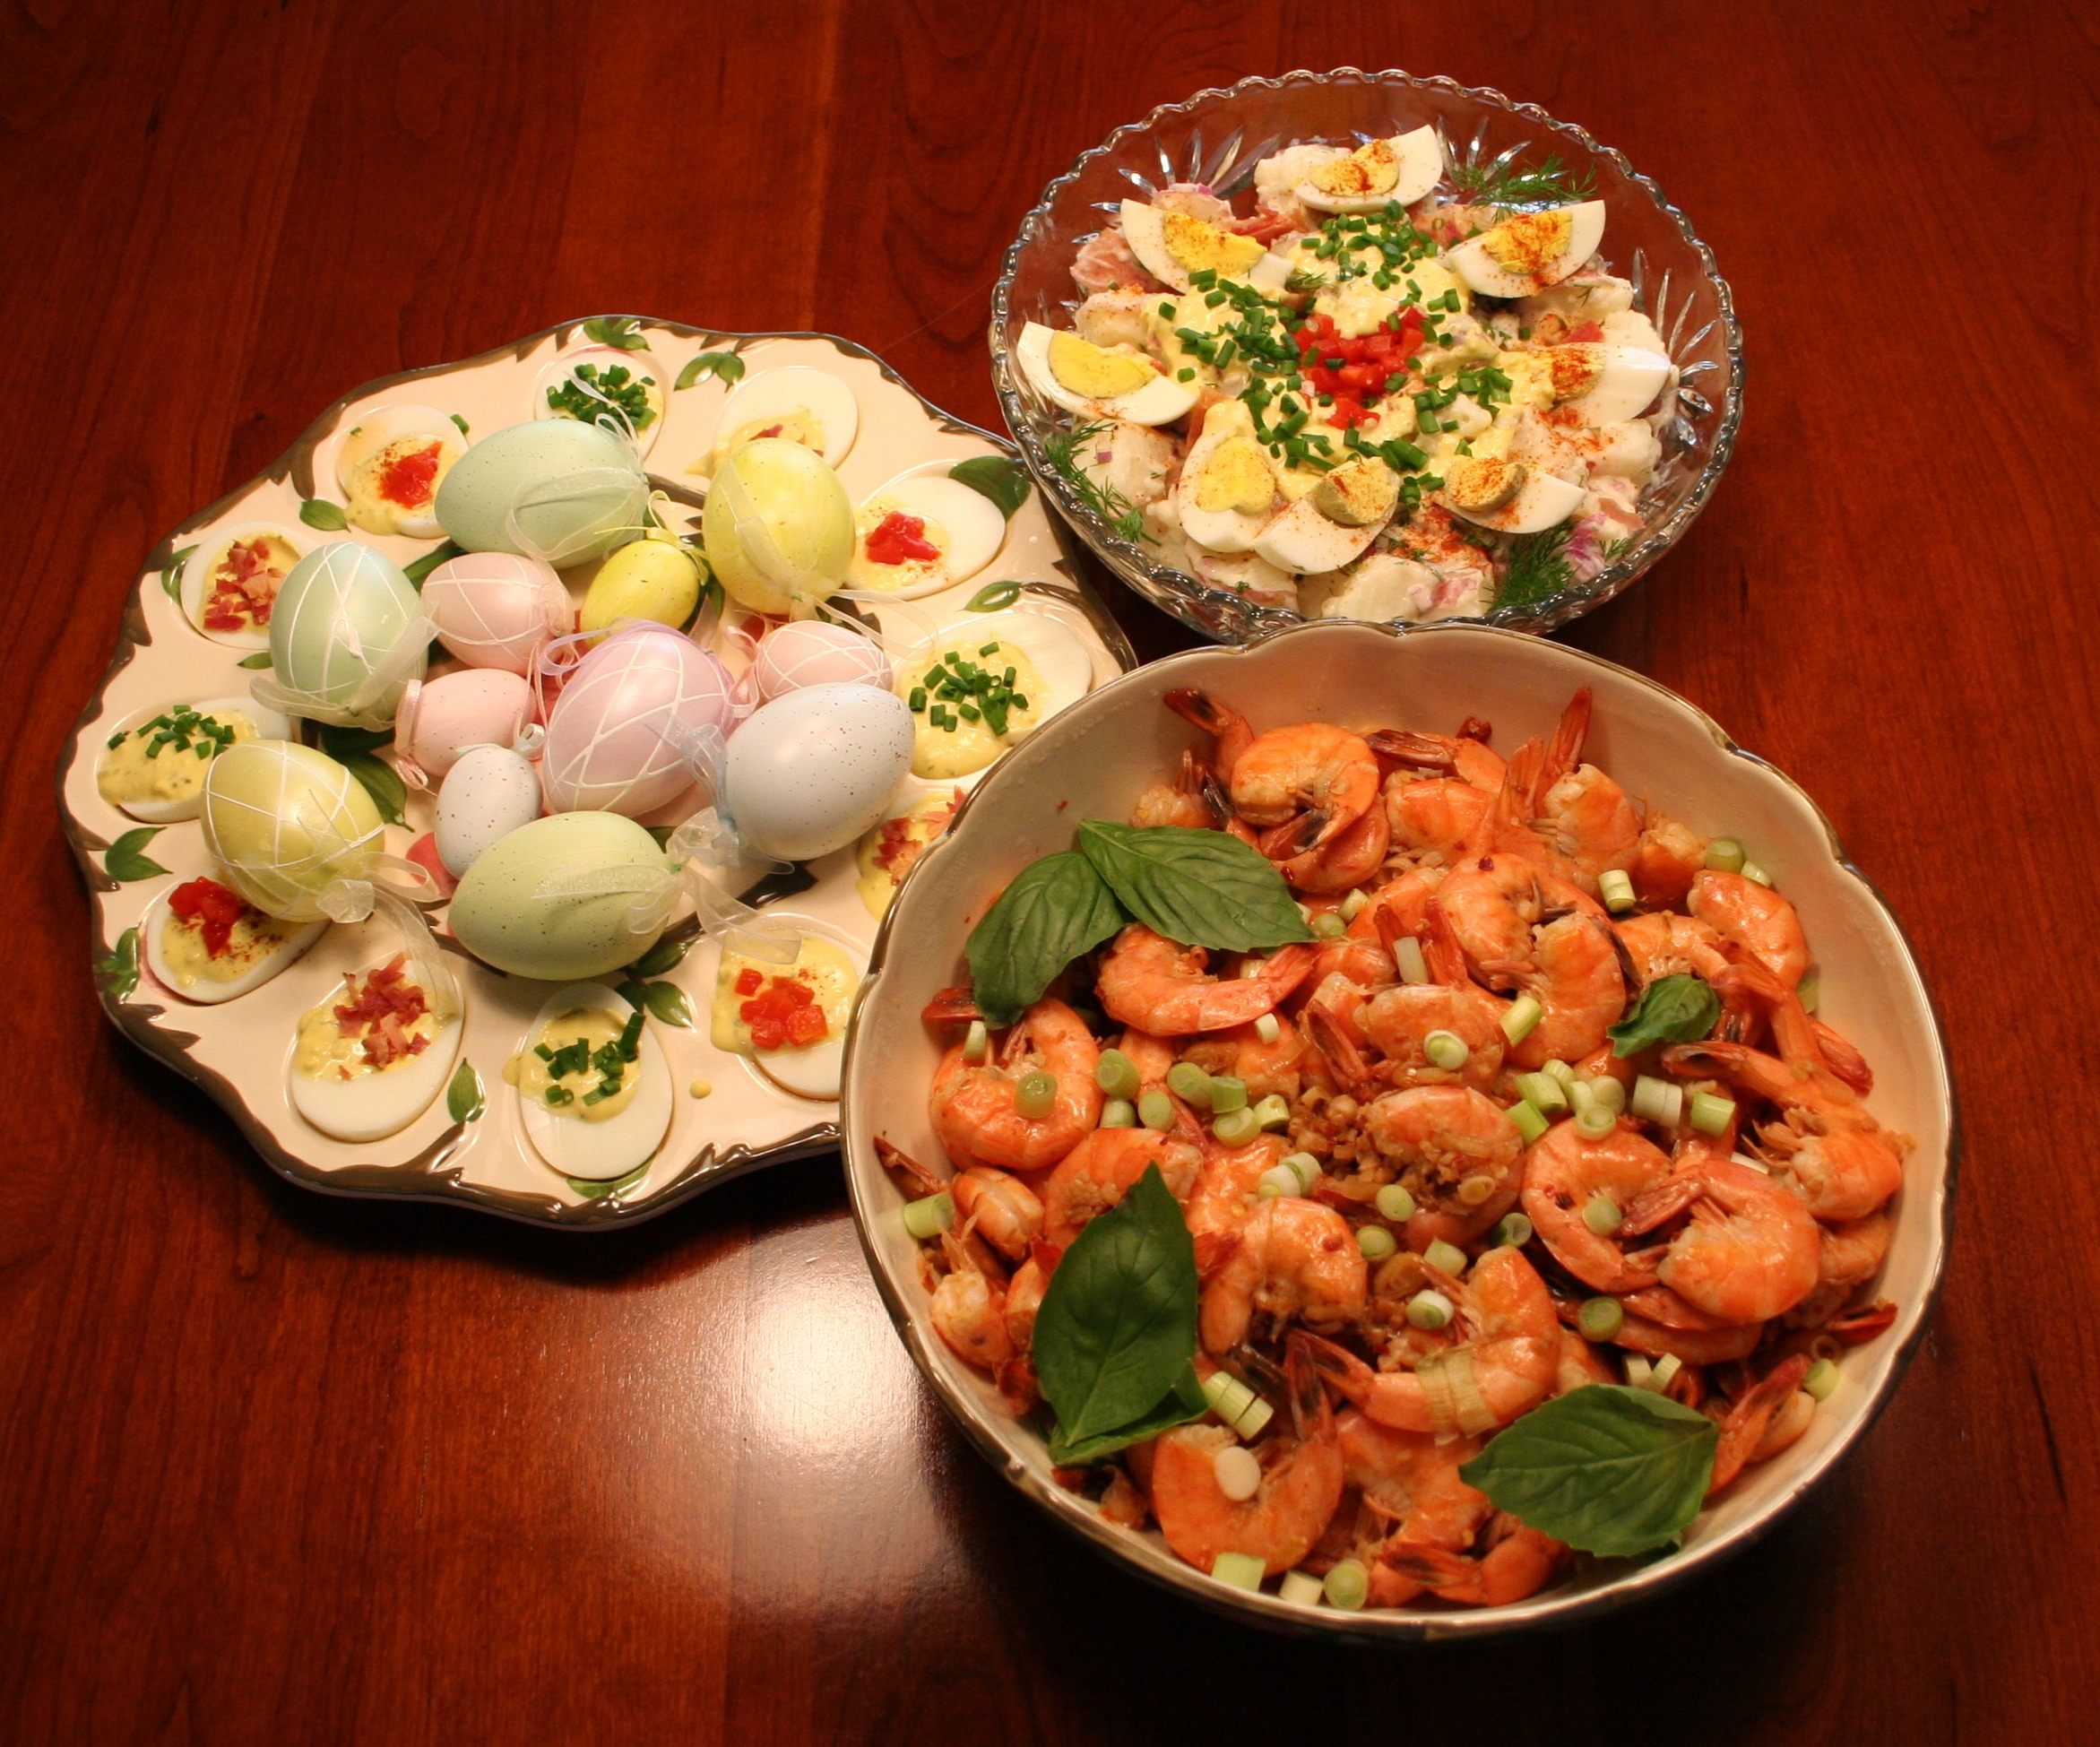
dish, meal, food, salad, cuisine, potato, buffet, shrimp, asian food, dinner, eggs, supper, hors d oeuvre